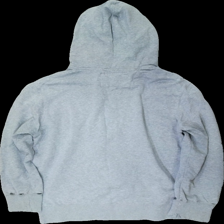
View: back
Type: Hoodie
Category: Unisex
Brand: Not in the list
Brand text on label: Redwood
Colors: Grey
Material: 100% cotton
Cut: Regular
Size: XL
Season: All
Holes: Major
Price range: <50
Recommended usage: Export